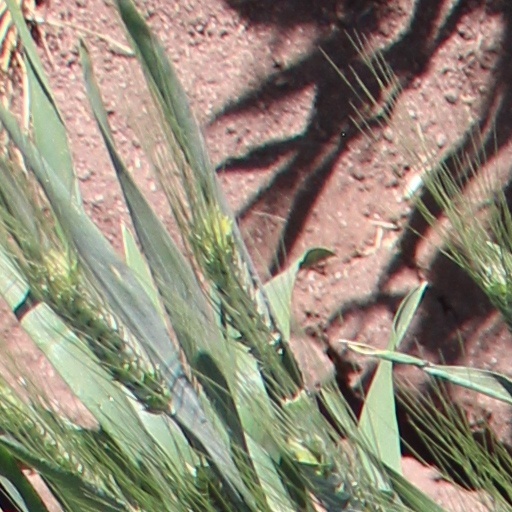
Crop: wheat